Didyma

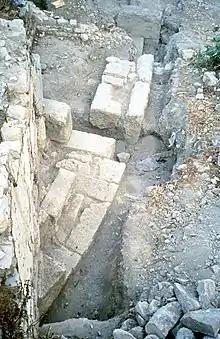
The northern wall of the cavea westwards.

The Sacred Way inside the sanctuary of Apollo was excavated under Klaus Tuchelt. He found the remains of different buildings from the Archaic period along the wide and plastered road. To the west of the road the rock comes to the surface. Situated there were some wells, basins and small water canals. Their usage is not yet really clear, but they could have had a cultic function. Along the road during the Roman period stood a stoa. It also flanked the passageway to the Roman baths. So the stoai together with the water facilities make it more likely that the complex, of the so-called „Felsbarre", served for profane reasons. One option would be a function similar to a Roman macellum (food market), as proposed by Helga Bumke.